2009 Formula One World Championship

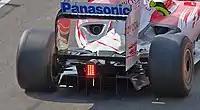
The controversial diffuser of the TF109 at Circuit de Catalunya

A major source of controversy throughout the winter season were the rear diffusers. Three teams – Toyota, Williams and Brawn GP – launched their cars with a diffuser that uses the rear crash structure in order to generate additional downforce, labelled "double diffusers". These designs were quickly protested, and just days after the cars were unveiled, rival teams asked the FIA for a clarification on the matter.